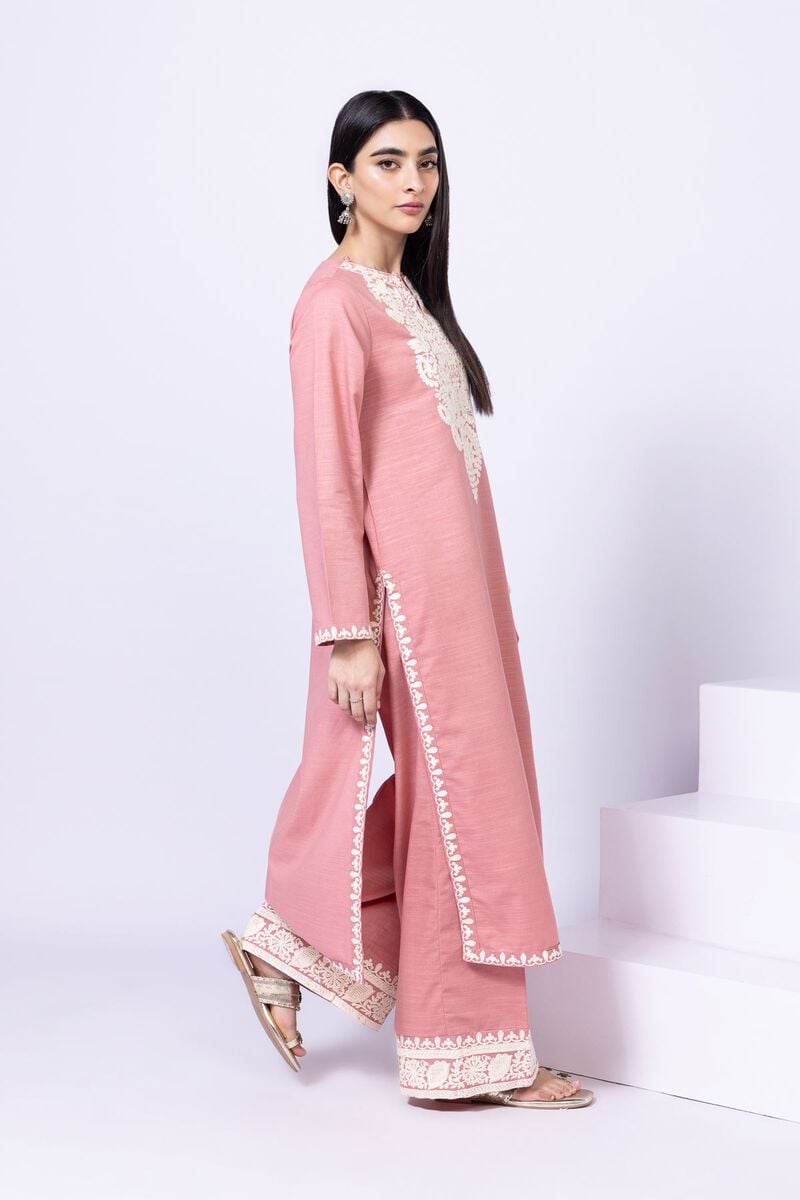
pink embroidered kurta set